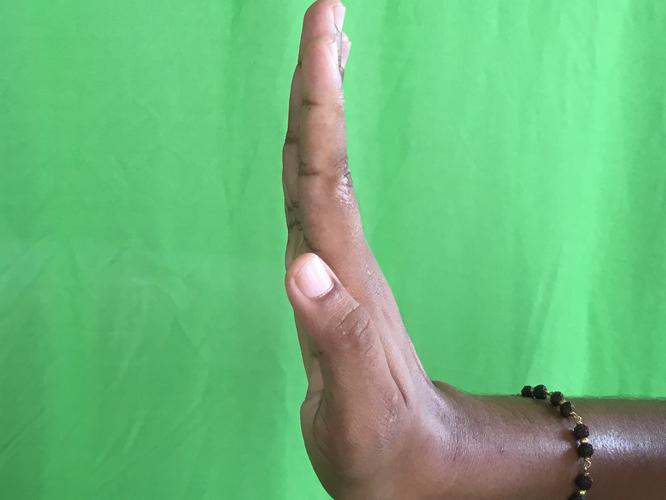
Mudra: Pathaka
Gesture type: single_hand